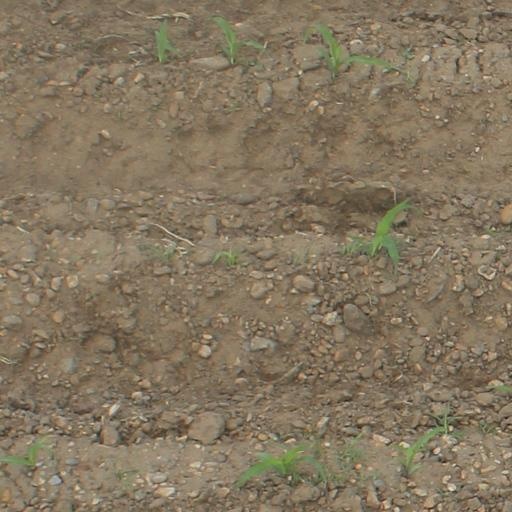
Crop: maize; corn